The Amityville Horror

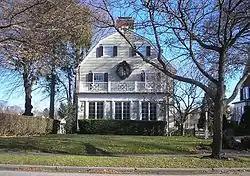
112 Ocean Avenue in December 2005

The house known as 112 Ocean Avenue still exists, but it has been renovated and the address changed to discourage sightseers from visiting it. The quarter round windows have been removed and the house today looks considerably different from its depiction in the films. The house in Toms River used as the location for the first three films has also been modified for the same reason. For the 2005 film version, the house address was changed to 412 Ocean Avenue. The 2005 film remake says that the basement of the Lutz home was built in 1692, but 112 Ocean Avenue – also known as "High Hopes" – was built around 1924 for John and Catherine Moynahan.